Presidency of Harry S. Truman

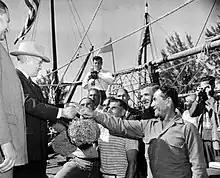
Truman with sponge divers in Florida, 1947

Truman had long taken an interest in the history of the Middle East, and was sympathetic to Jews who sought a homeland in British-controlled Mandatory Palestine. In 1943, he had called for a homeland for those Jews who survived the Nazi regime. However, State Department officials were reluctant to offend the Arabs, who were opposed to the establishment of a Jewish state in the region. Regarding policy in the Eastern Mediterranean and the Middle East, Palestine was secondary to the goal of protecting the "Northern Tier" of Greece, Turkey, and Iran from communism. In 1947, the United Nations approved the partition of Mandatory Palestine into a Jewish state (which would become known as Israel) and an Arab state. In the months leading up to the British withdrawal from the region, the Truman administration debated whether or not to recognize the fledgling state of Israel. Overcoming initial objections from Marshall, Clark Clifford convinced Truman that non-recognition would lead Israel to tilt towards the Soviet Union in the Cold War. Truman recognized the State of Israel on May 14, 1948, eleven minutes after it declared itself a nation. Israel would secure its independence with a victory in the 1948 Arab–Israeli War, but the Arab–Israeli conflict remains unresolved.